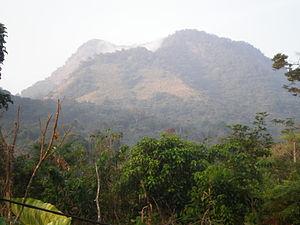
Les monts Rumpi constituent un massif montagneux de la ligne du Cameroun.